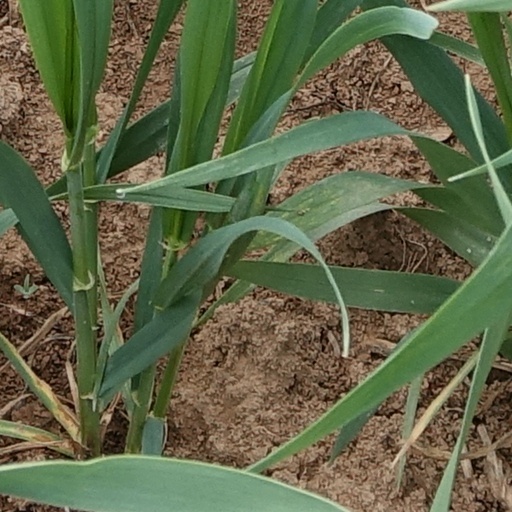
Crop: wheat